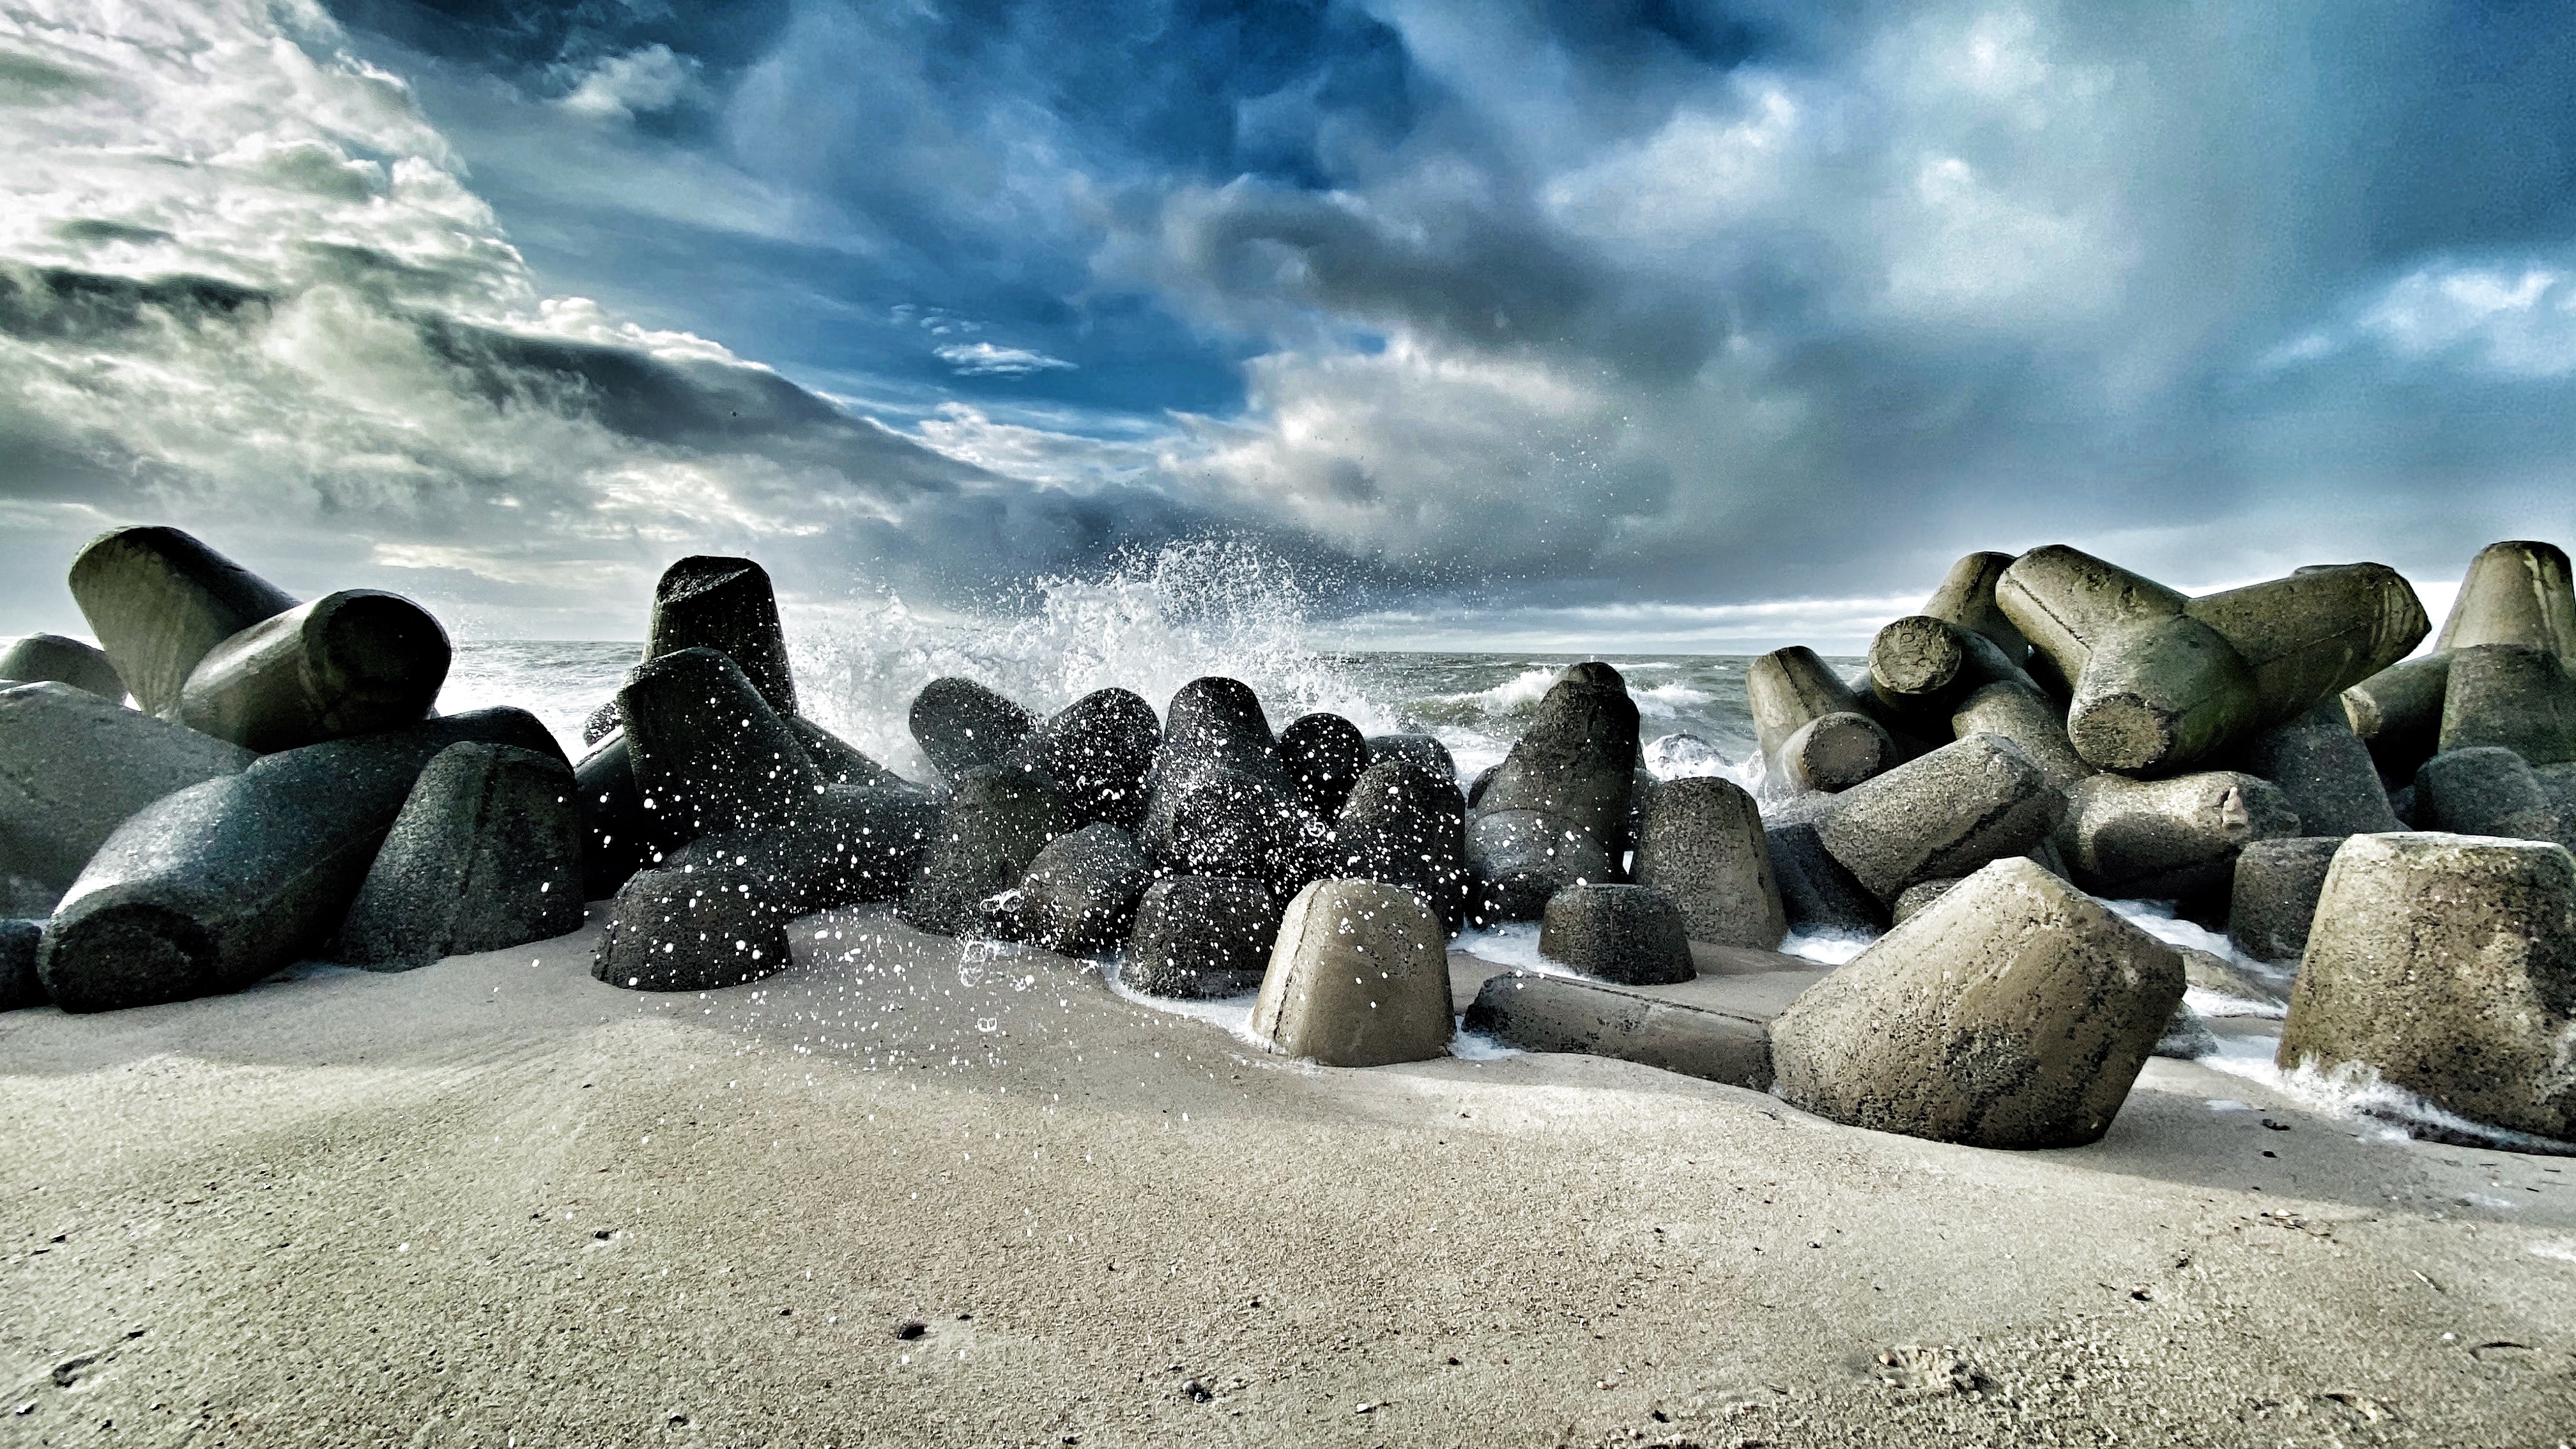
sea, rock, sky, cloud, boulder, pebble, water, beach, sand, shore, coast, landscape, photography, coastal and oceanic landforms, ocean, meteorological phenomenon, breakwater